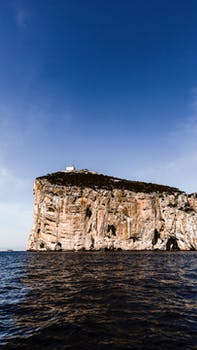
Label: No Watermark